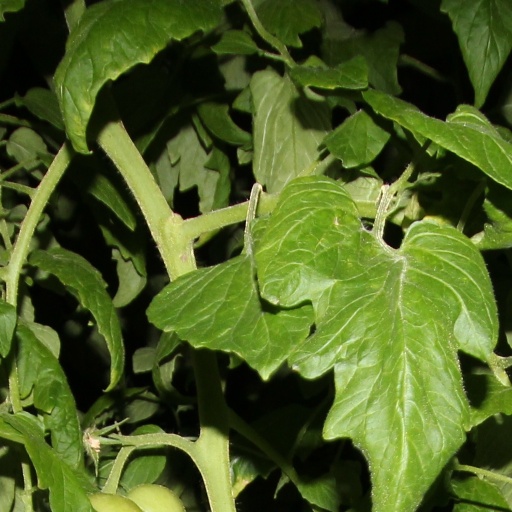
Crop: tomato